Transport in Ipswich

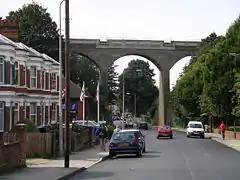
Railway viaduct over Spring Road, Ipswich

Ipswich is the county town of Suffolk, England. It is a medieval port and industrial town with a strong transport history; the urban area has a population of 122,000 and currently offers urban transport services for cars, cycles and buses. In addition there are 3 railway stations and regional coach services. London Stansted Airport is accessible by the airlink coach.